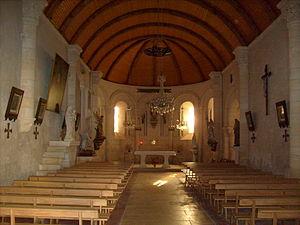
Intérieur de l'église de Saint-Seurin d'Uzet
Chenac-Saint-Seurin-d'Uzet est une commune du Sud-Ouest de la France, située dans le département de la Charente-Maritime. Ses habitants sont appelés les Chenacais ou Saint-Surinais et les Chenacaises ou Saint-Surinaises.